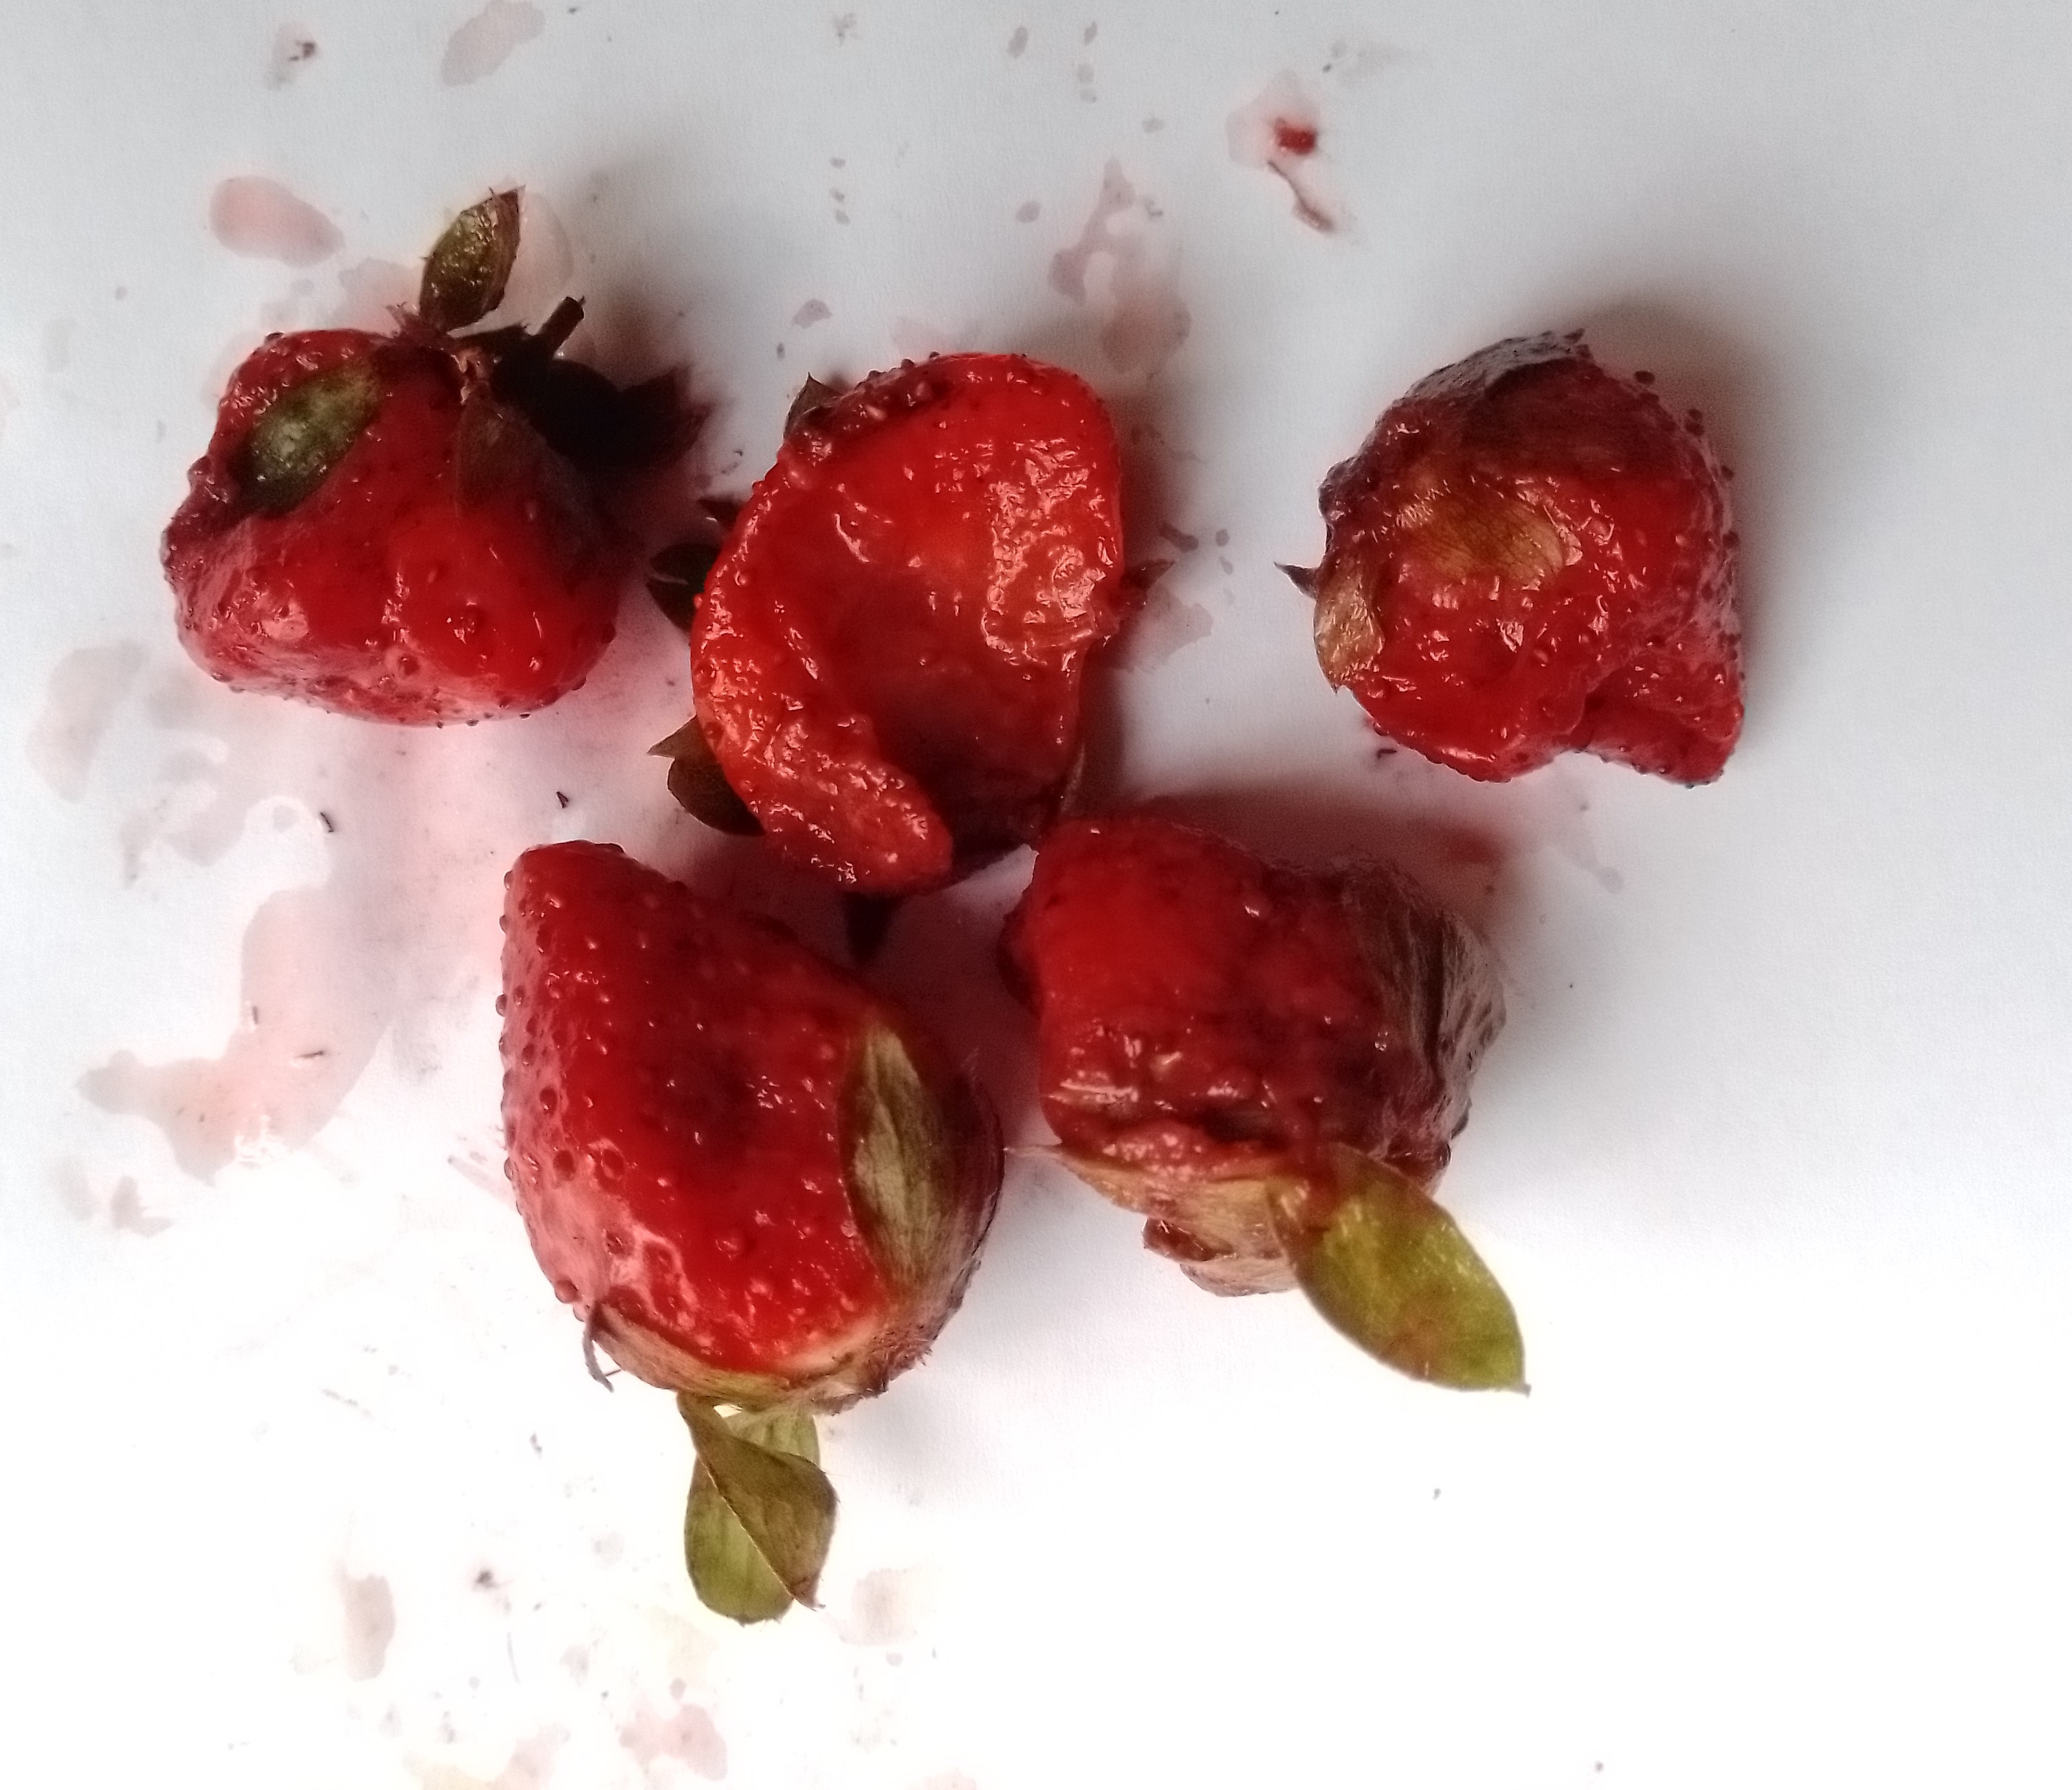
Fruit: strawberry
Condition: rotten